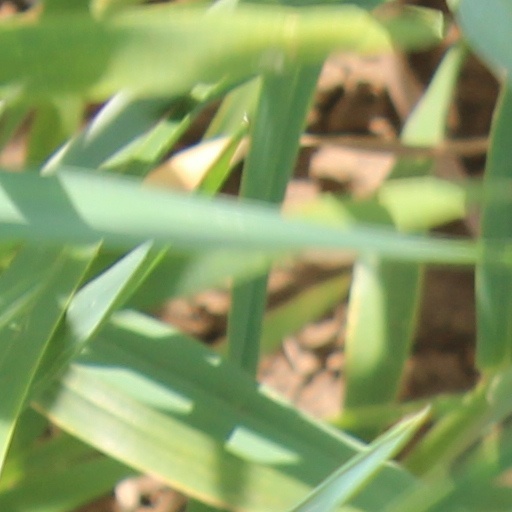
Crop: wheat